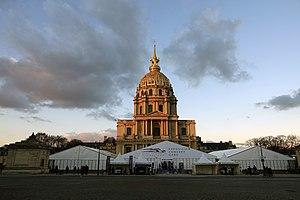
Festival automobile international 2019 aux Invalides (Paris)
Le Festival Automobile International, anciennement Festival automobile de Chamonix, est créé en 1986 par Rémi Depoix et Franz Hummel dans le cadre de l’épreuve des 24 heures sur glace de Chamonix. La manifestation a lieu chaque année aux Invalides à Paris où sont élues les plus belles réalisations automobiles mondiales.